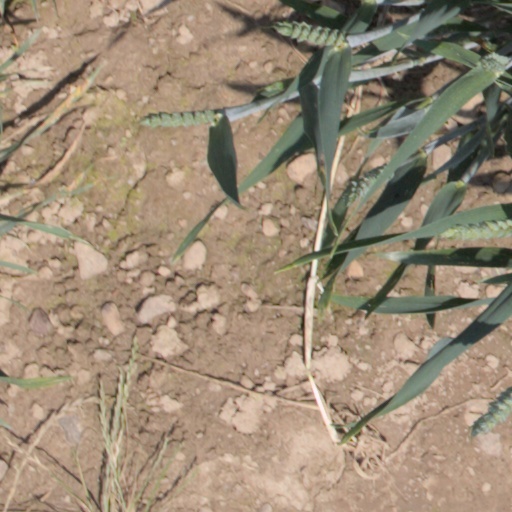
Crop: wheat